Andressa Urach

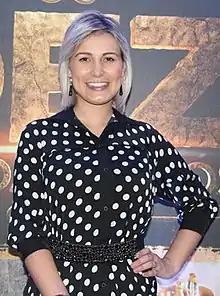
Urach in 2016

Andressa de Faveri Urach (born 11 October 1987) is a Brazilian reality television personality, best known for being a contestant on the sixth season of "A Fazenda", the Brazilian version of "The Farm".